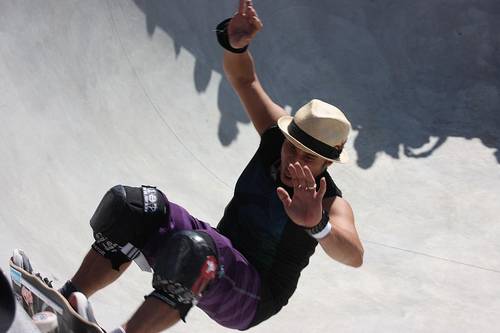
user: Given an image and a question. Answer the question in a short answer. Question: What kind of hat is the skater wearing? Short Answer:
assistant: fedora